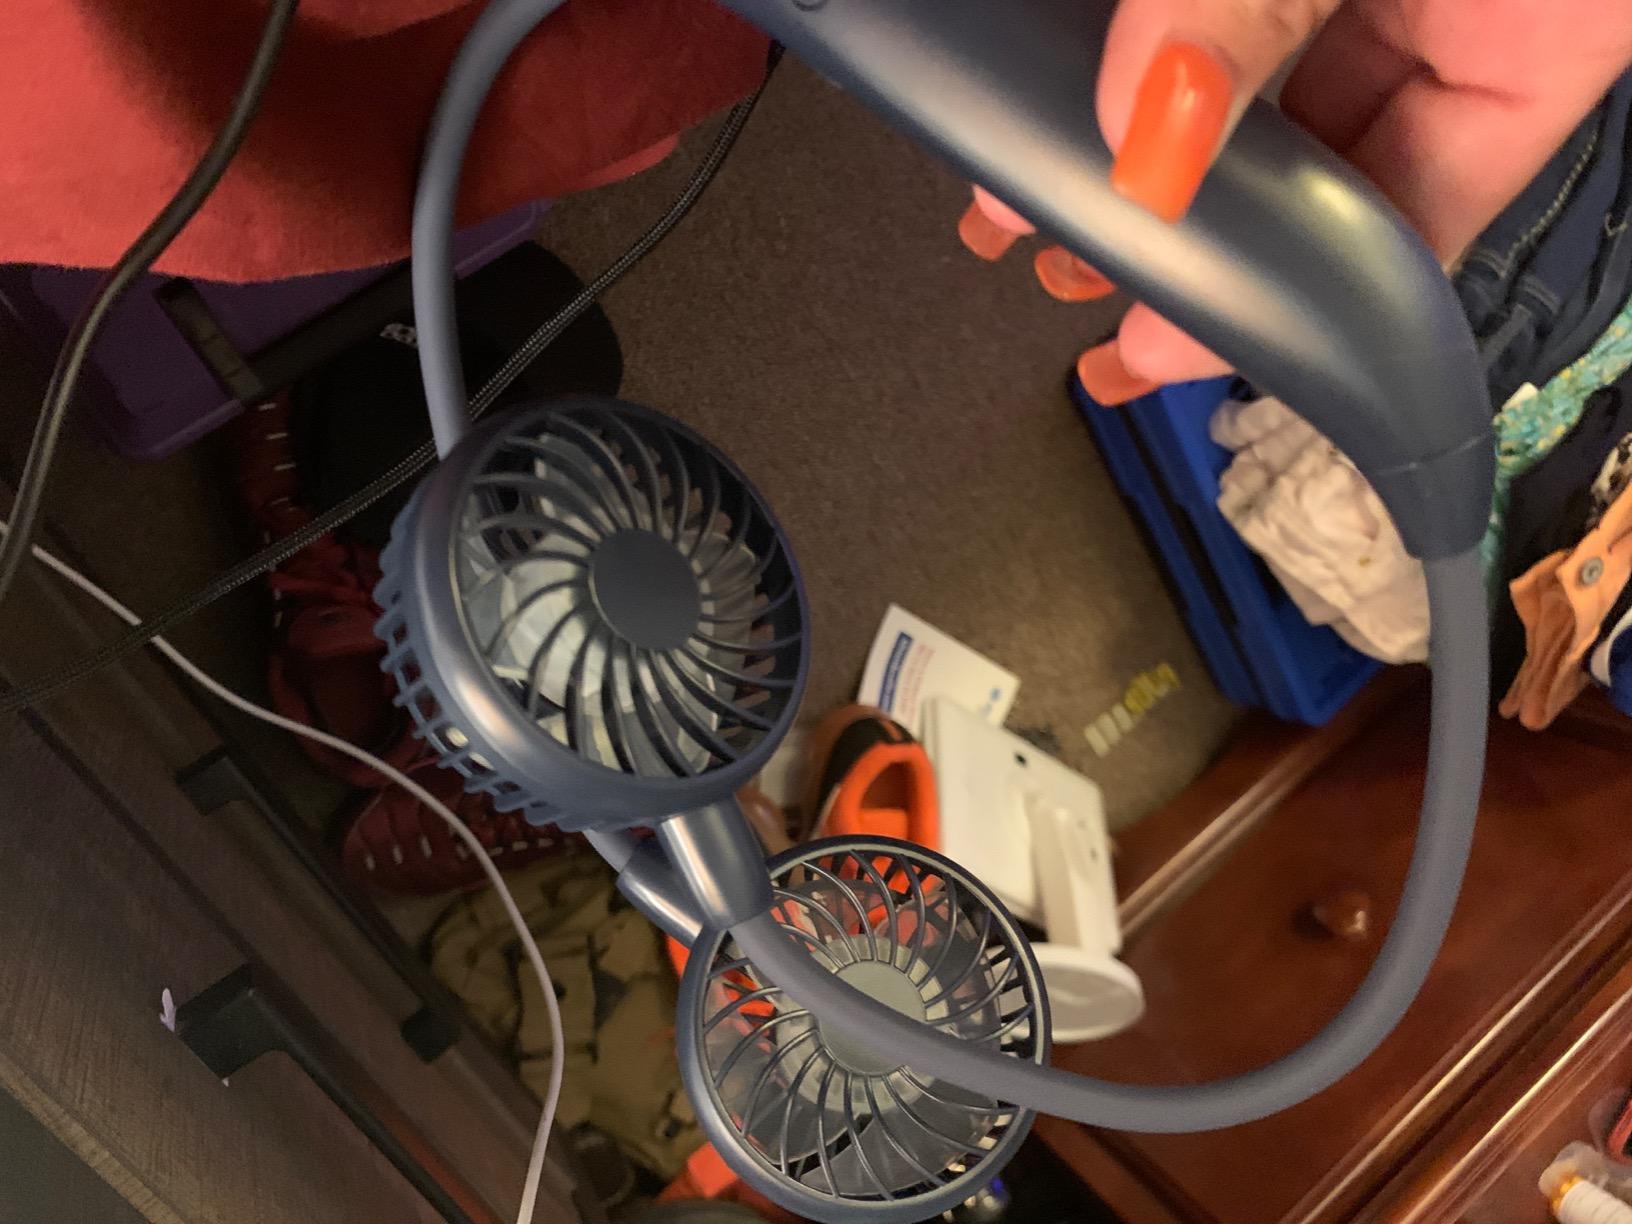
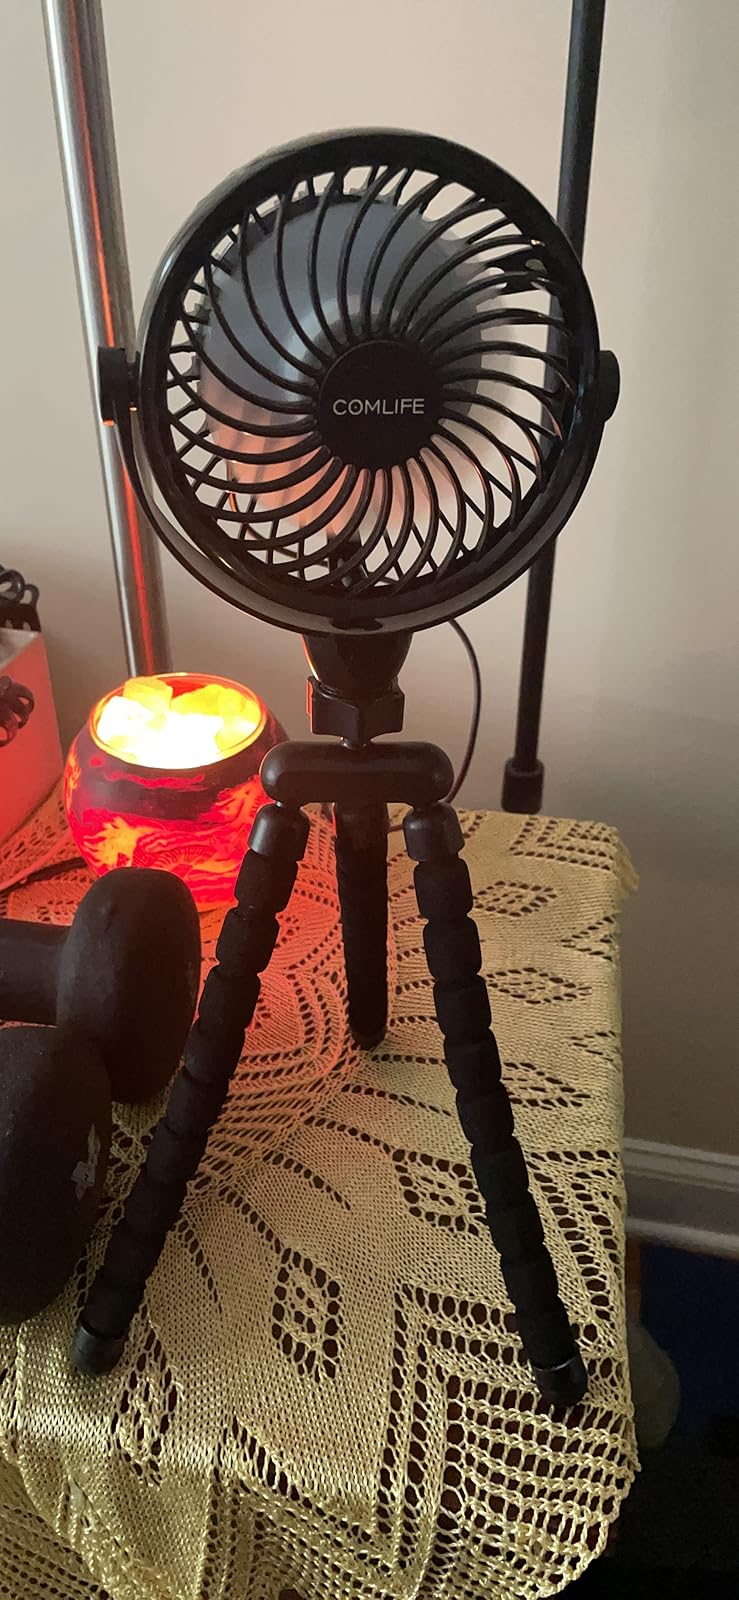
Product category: fan
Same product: no